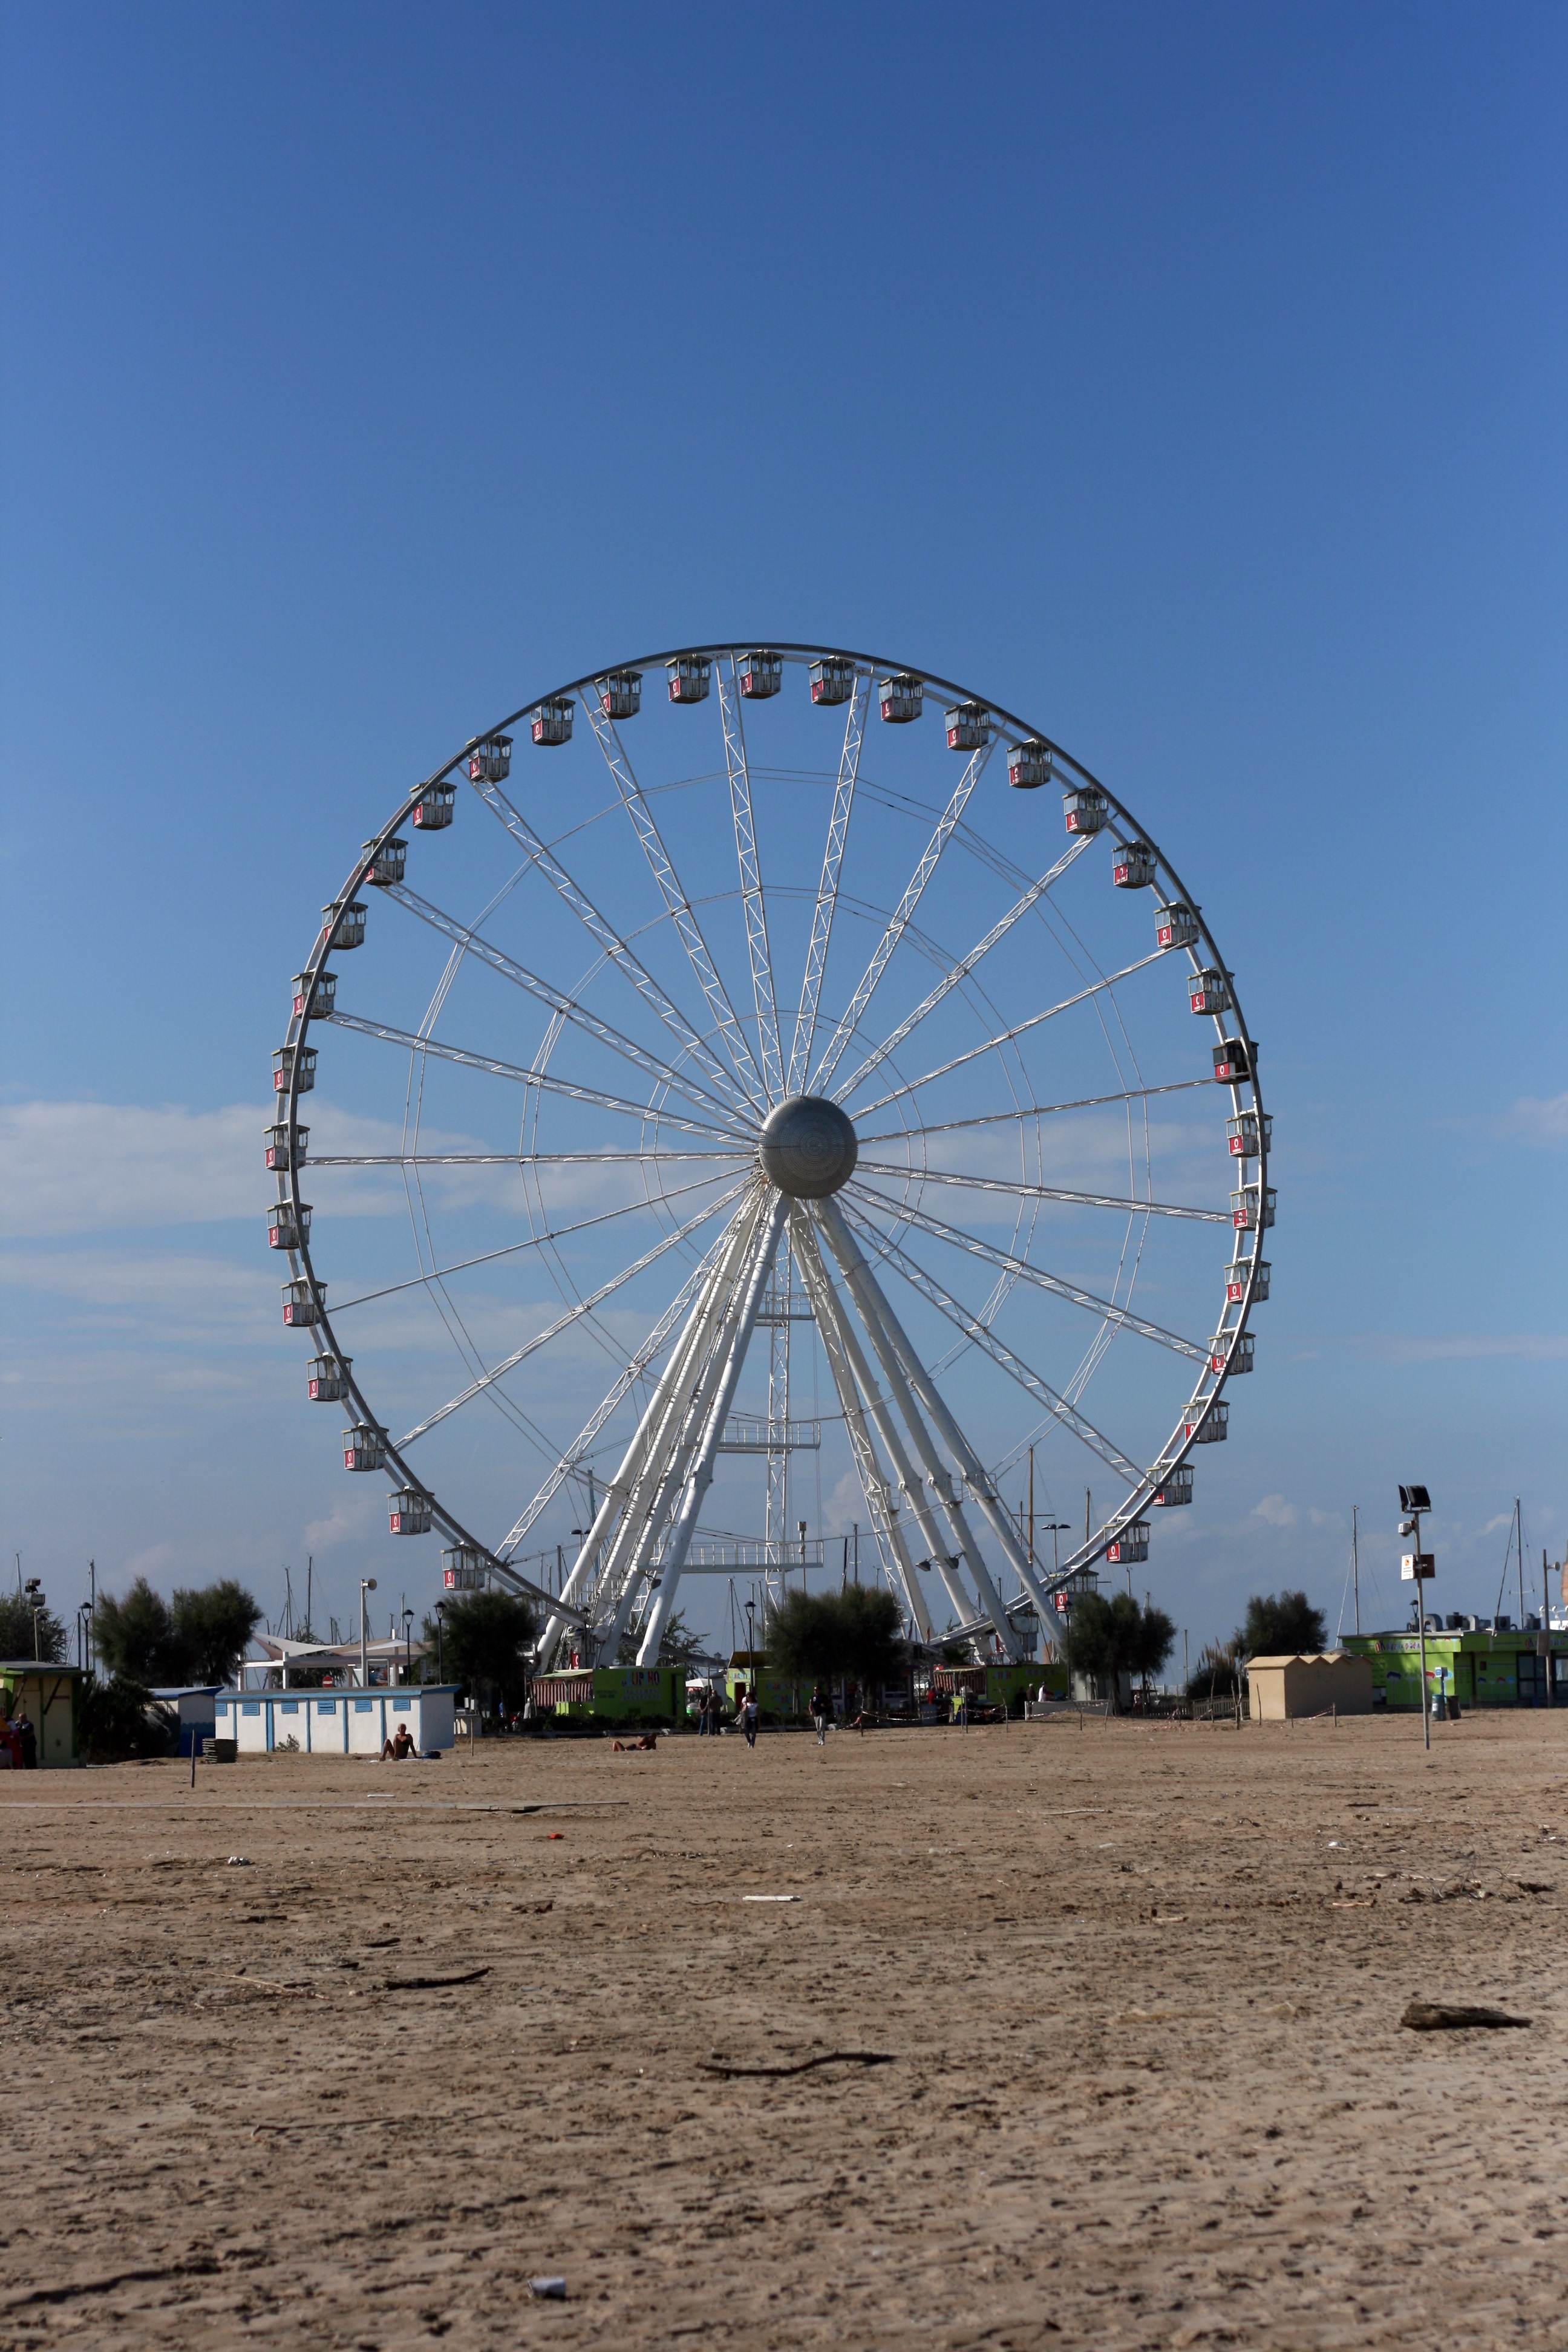
beach, sea, wheel, recreation, ferris wheel, tourist attraction, porto, outdoor recreation, rimini, geographical feature, atmosphere of earth